Bürgstadt

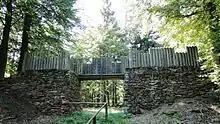
Ringwall Bürgstadter Berg. Reconstructed gate of the Urnfield-period fortification

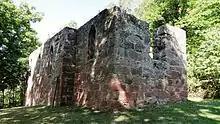
Ruin of the 17th-century Centgrafenkapelle

The "Bürgstadter Berg" (hill) (see ) was inhabited as early as 3,200 BC by members of the Michelsberg culture. During the Urnfield period (ca. 1200 to 800 BC) a fortified settlement protected by a circular rampart was constructed on the hill. The ramparts stretched for a total length of 3.2 km, surrounding an area of ca. 40 hectares. Excavations found remains of a gate from around 900 BC.